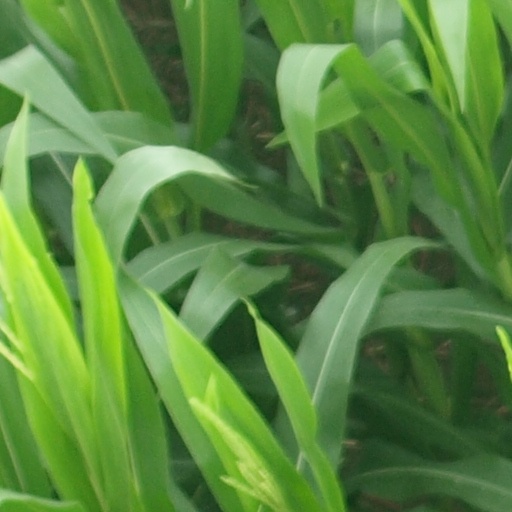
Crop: maize; corn